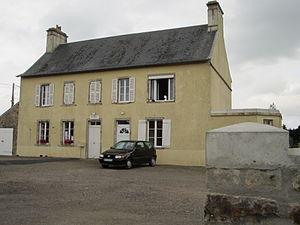
église Saint-Pierre de fr:-Pierre-d'Arthéglise
Saint-Pierre-d'Arthéglise est une commune française, située dans le département de la Manche en région Normandie, peuplée de 140 habitants.